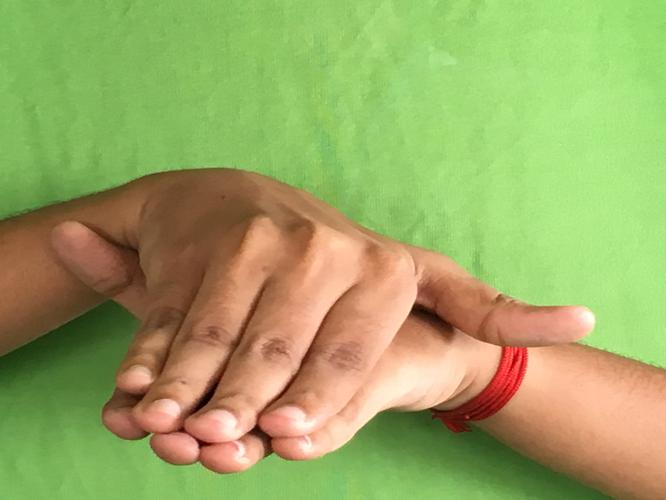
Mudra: Matsya
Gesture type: double_hand